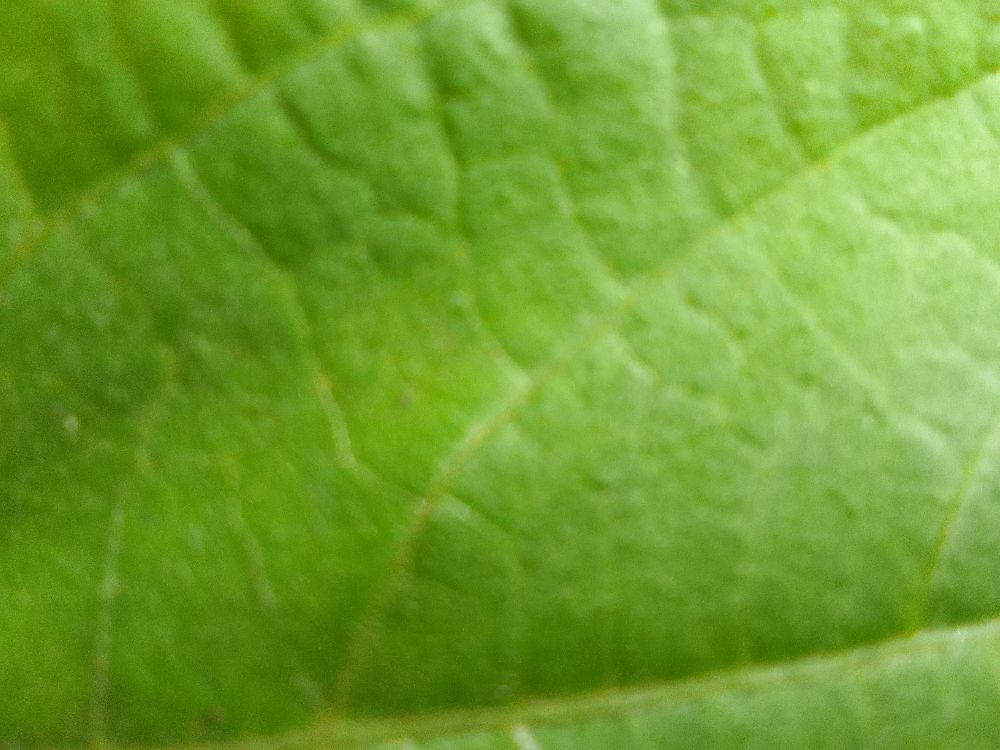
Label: healthy